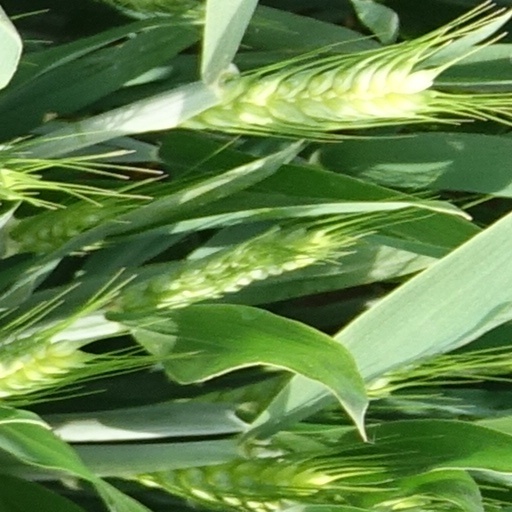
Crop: wheat